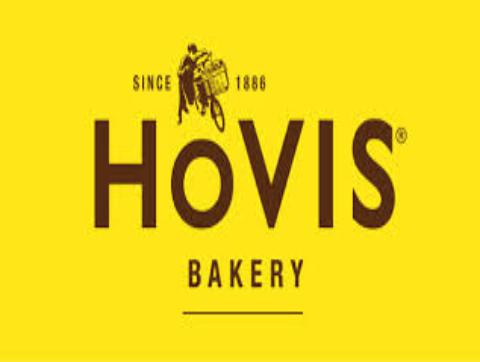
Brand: Hovis
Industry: Leisure